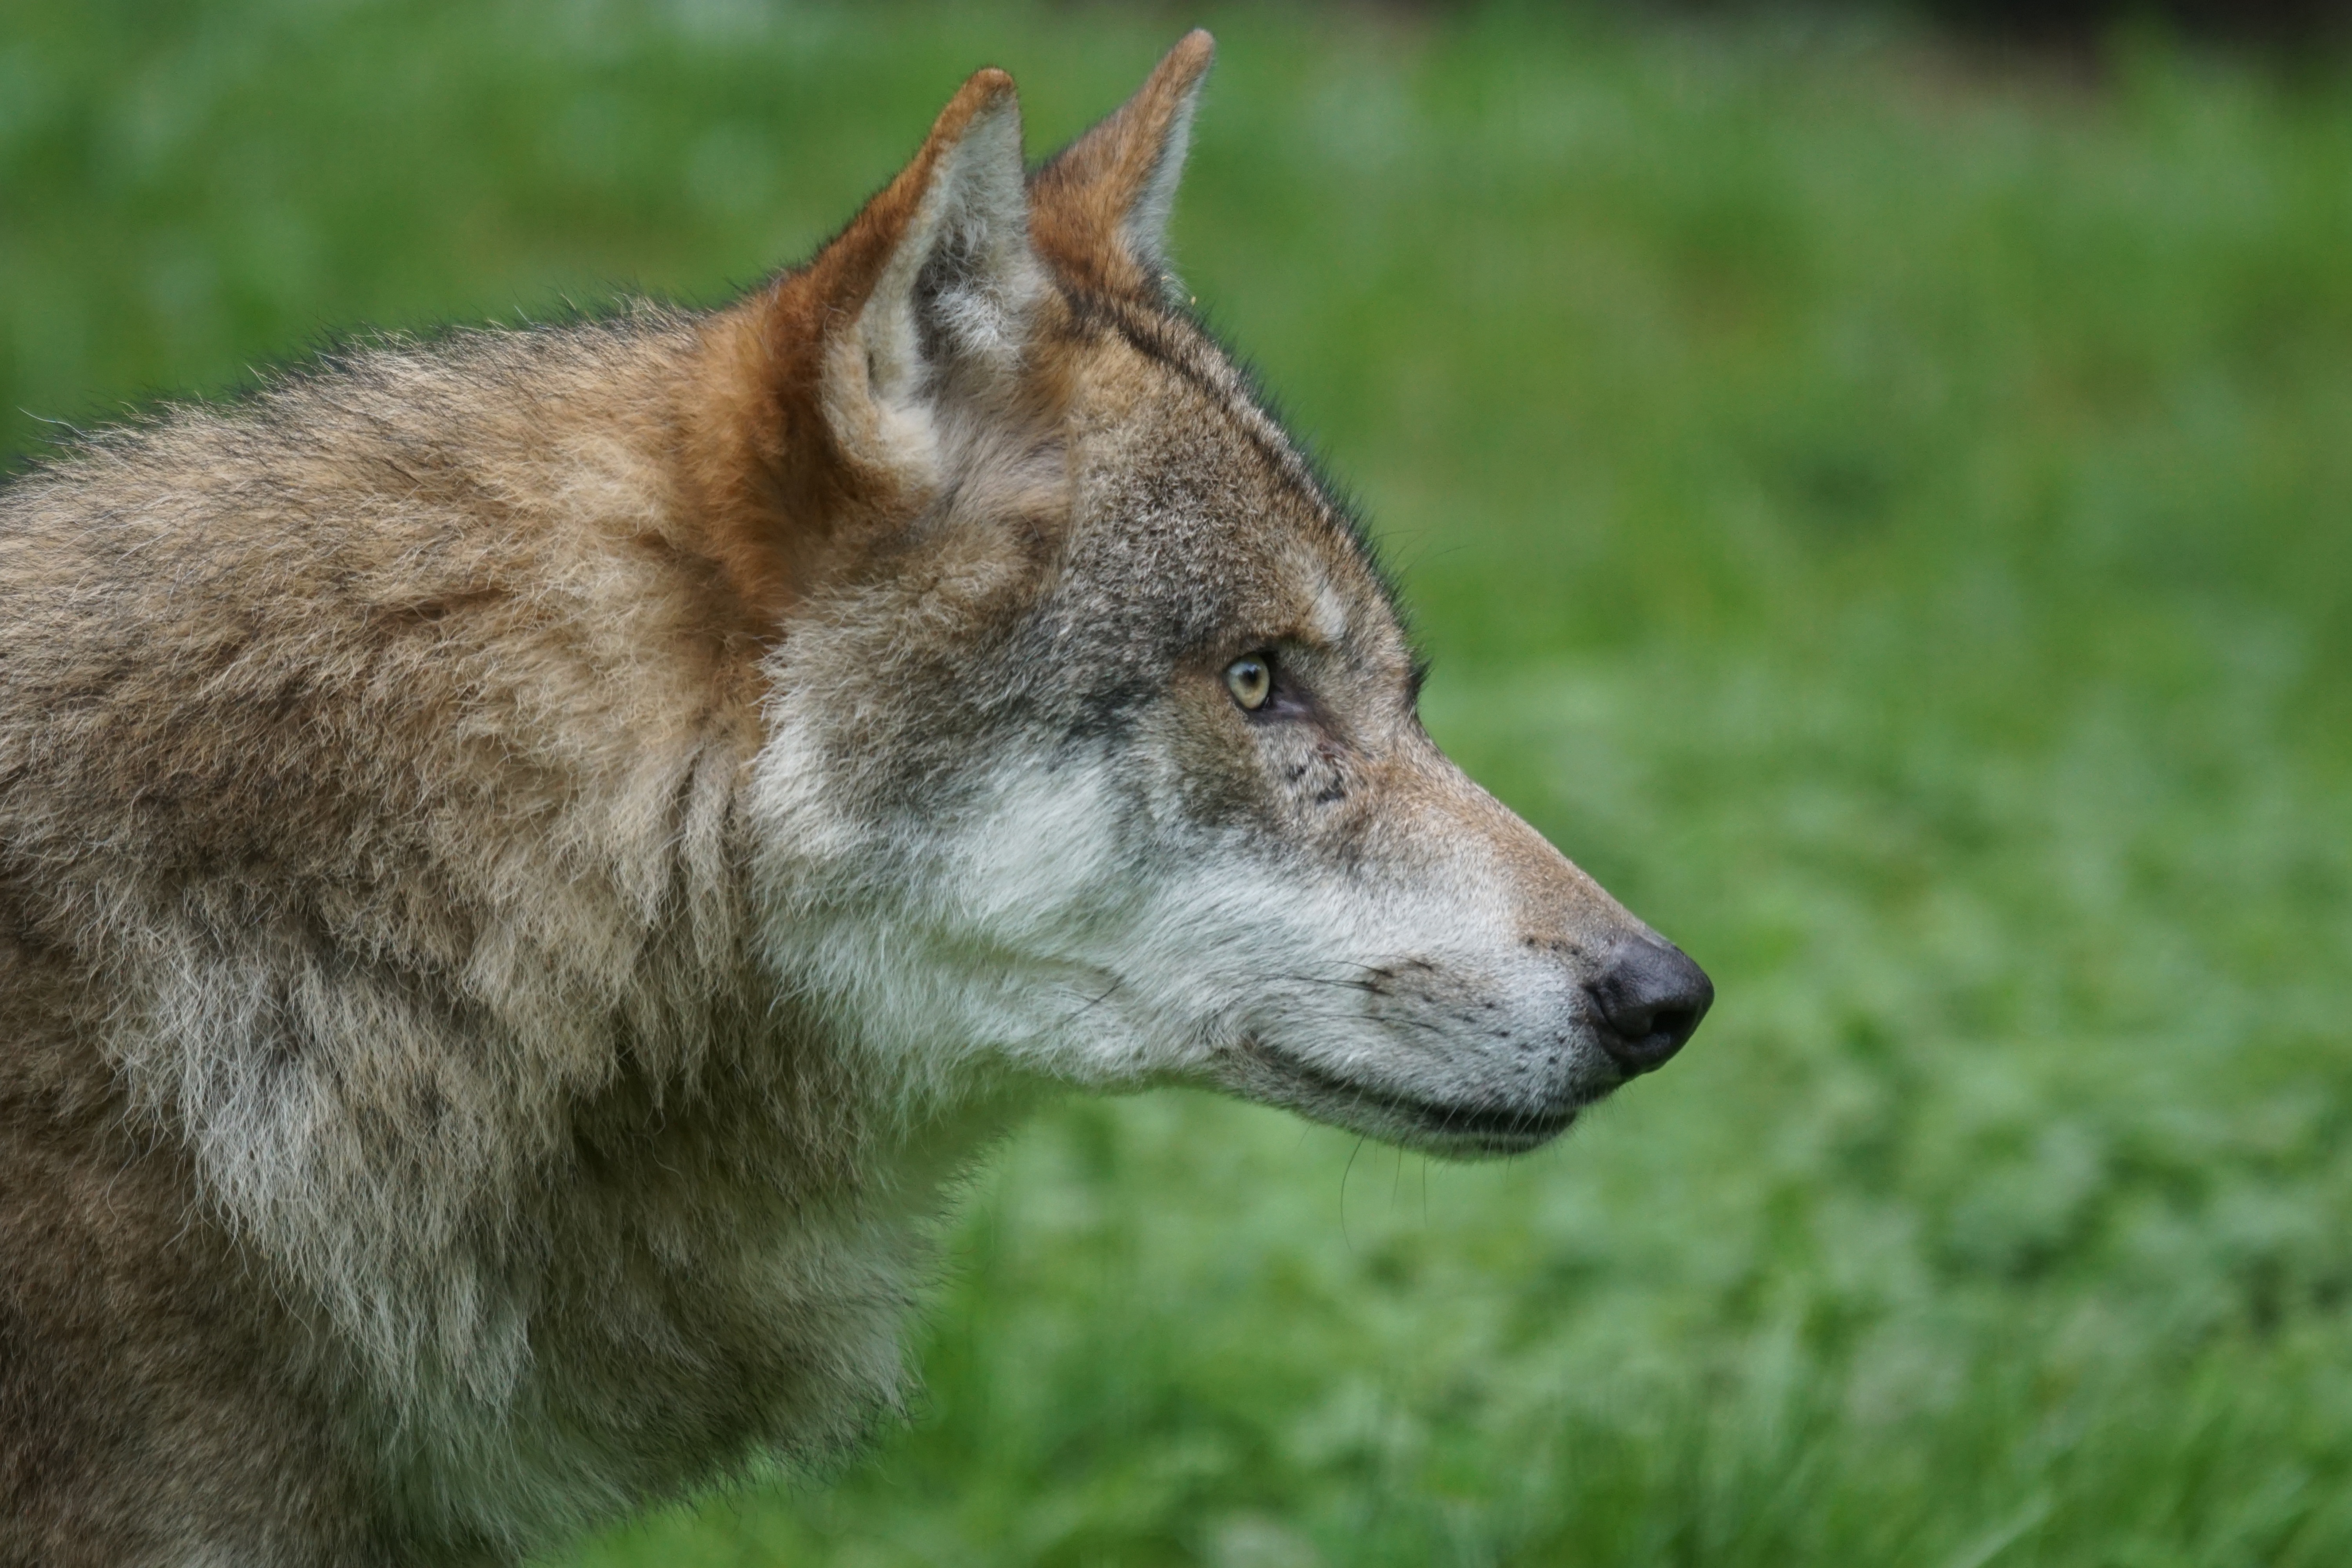
wildlife, mammal, wolf, predator, fauna, red fox, vertebrate, attention, wildlife photography, carnivores, european wolf, pack animal, canis lupus, dog like mammal, red wolf, kit fox, saarloos wolfdog, wolfdog, czechoslovakian wolfdog, dhole